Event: Nepal Earthquake
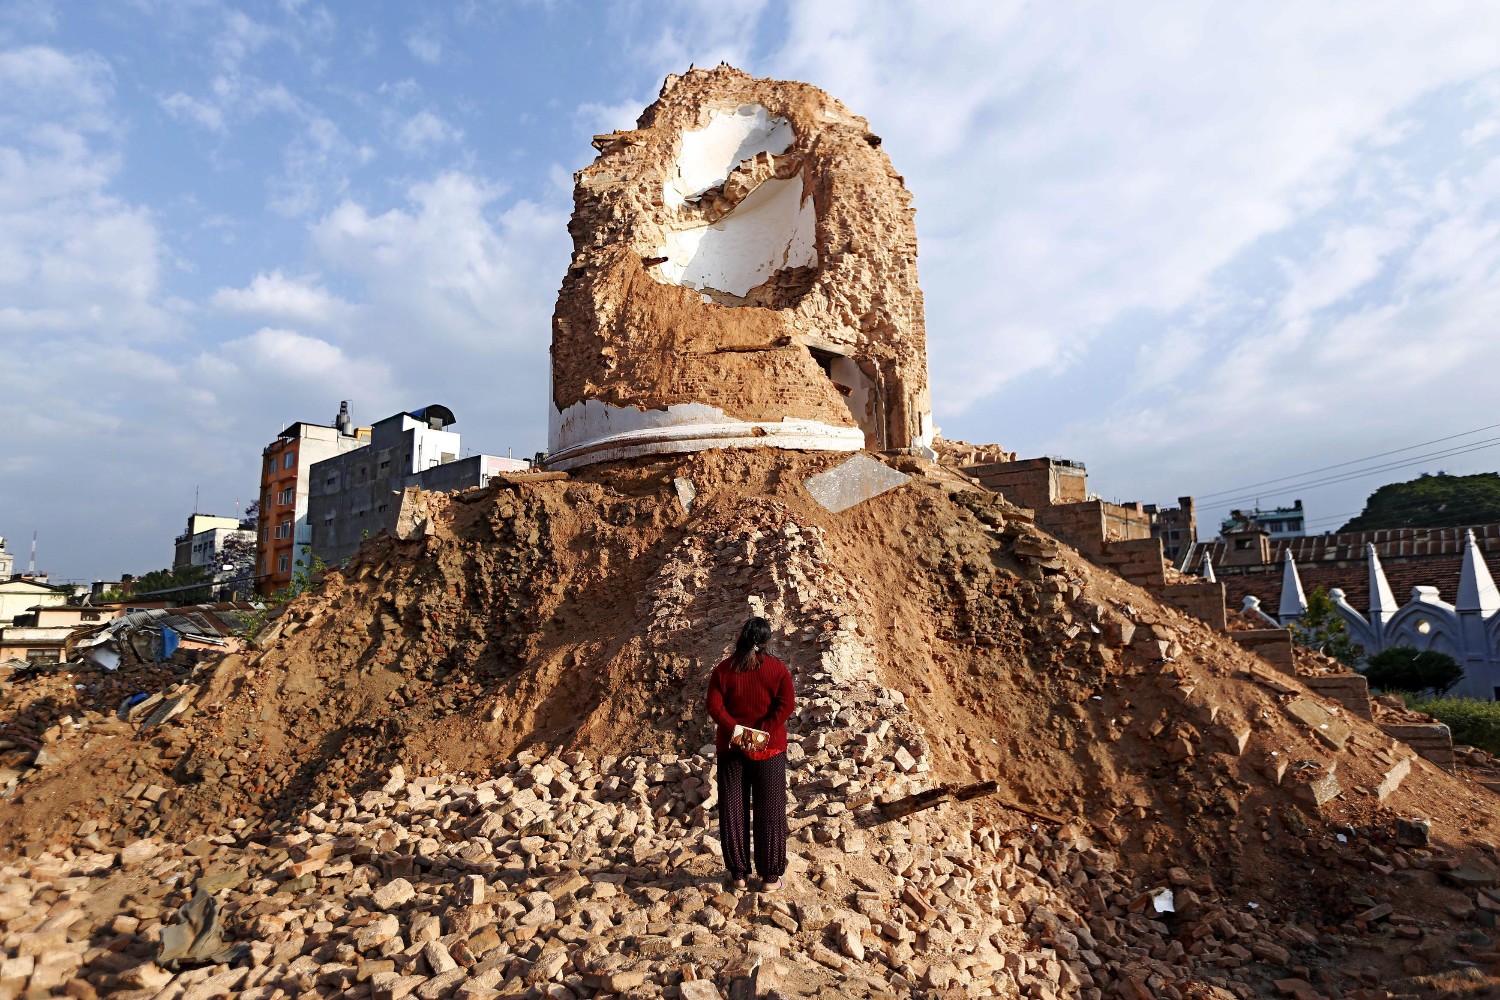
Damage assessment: damage